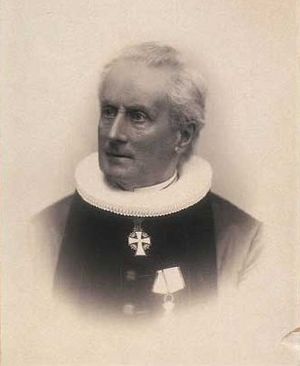
Johannes Clausen (biskop)
Johannes Clausen
Johannes Clausen var en dansk biskop, han var søn af H.N. Clausen og far til arkitekt Rudolf Frimodt Clausen.